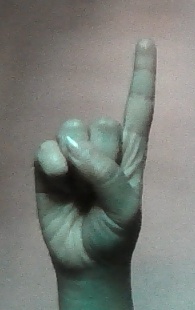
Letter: bb